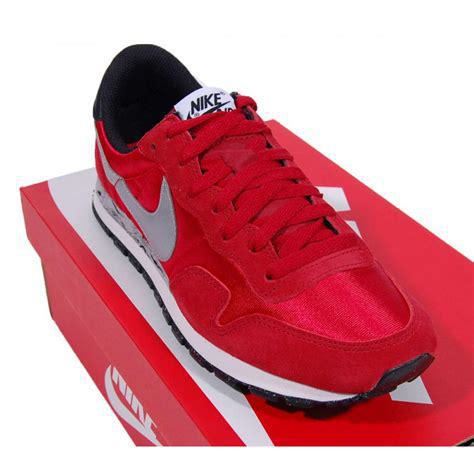
Brand: Nike
Model: Air Pegasus 83